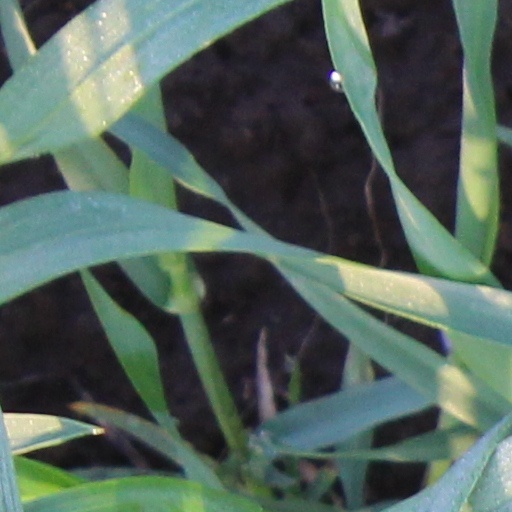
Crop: wheat